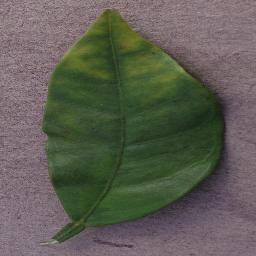
Label: Orange___Haunglongbing_(Citrus_greening)